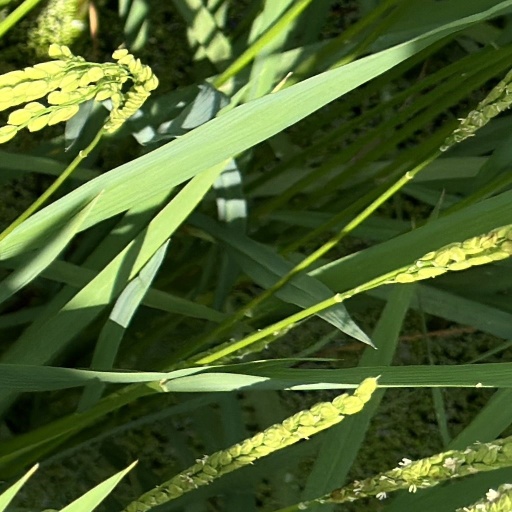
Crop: rice